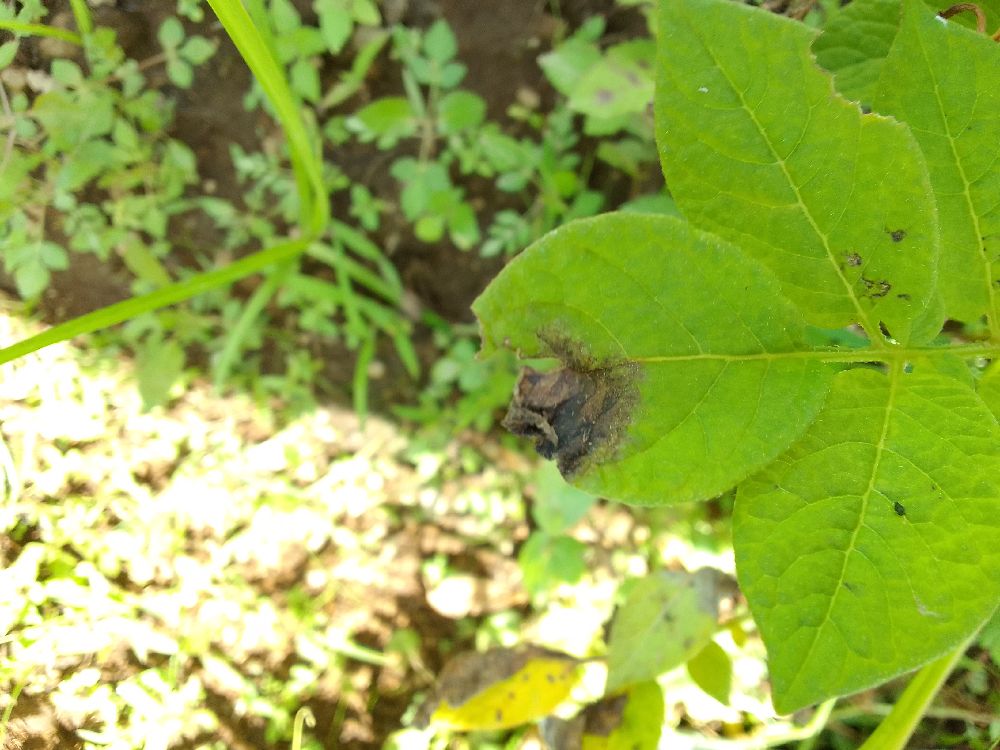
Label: Late blight